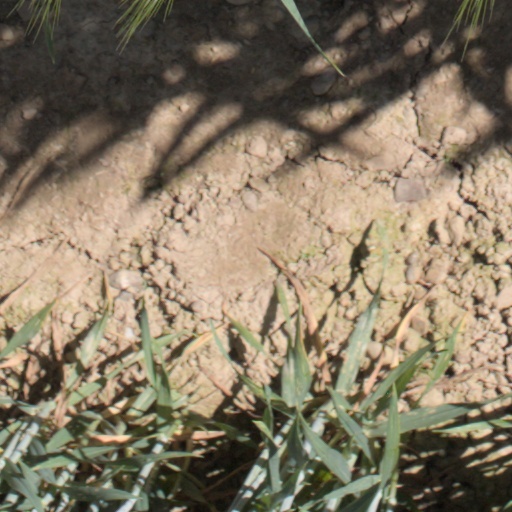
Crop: wheat